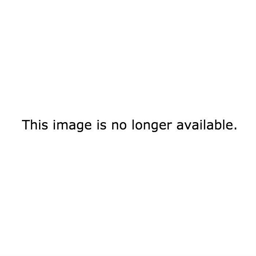
this chili has no beans , but it 's topped with avocado and bacon .